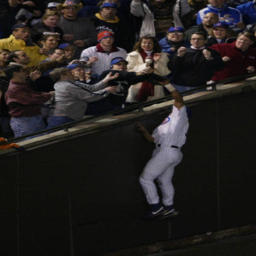
fans interferes with # on a ball hit by # of sports team scoring runs in the eighth inning during game